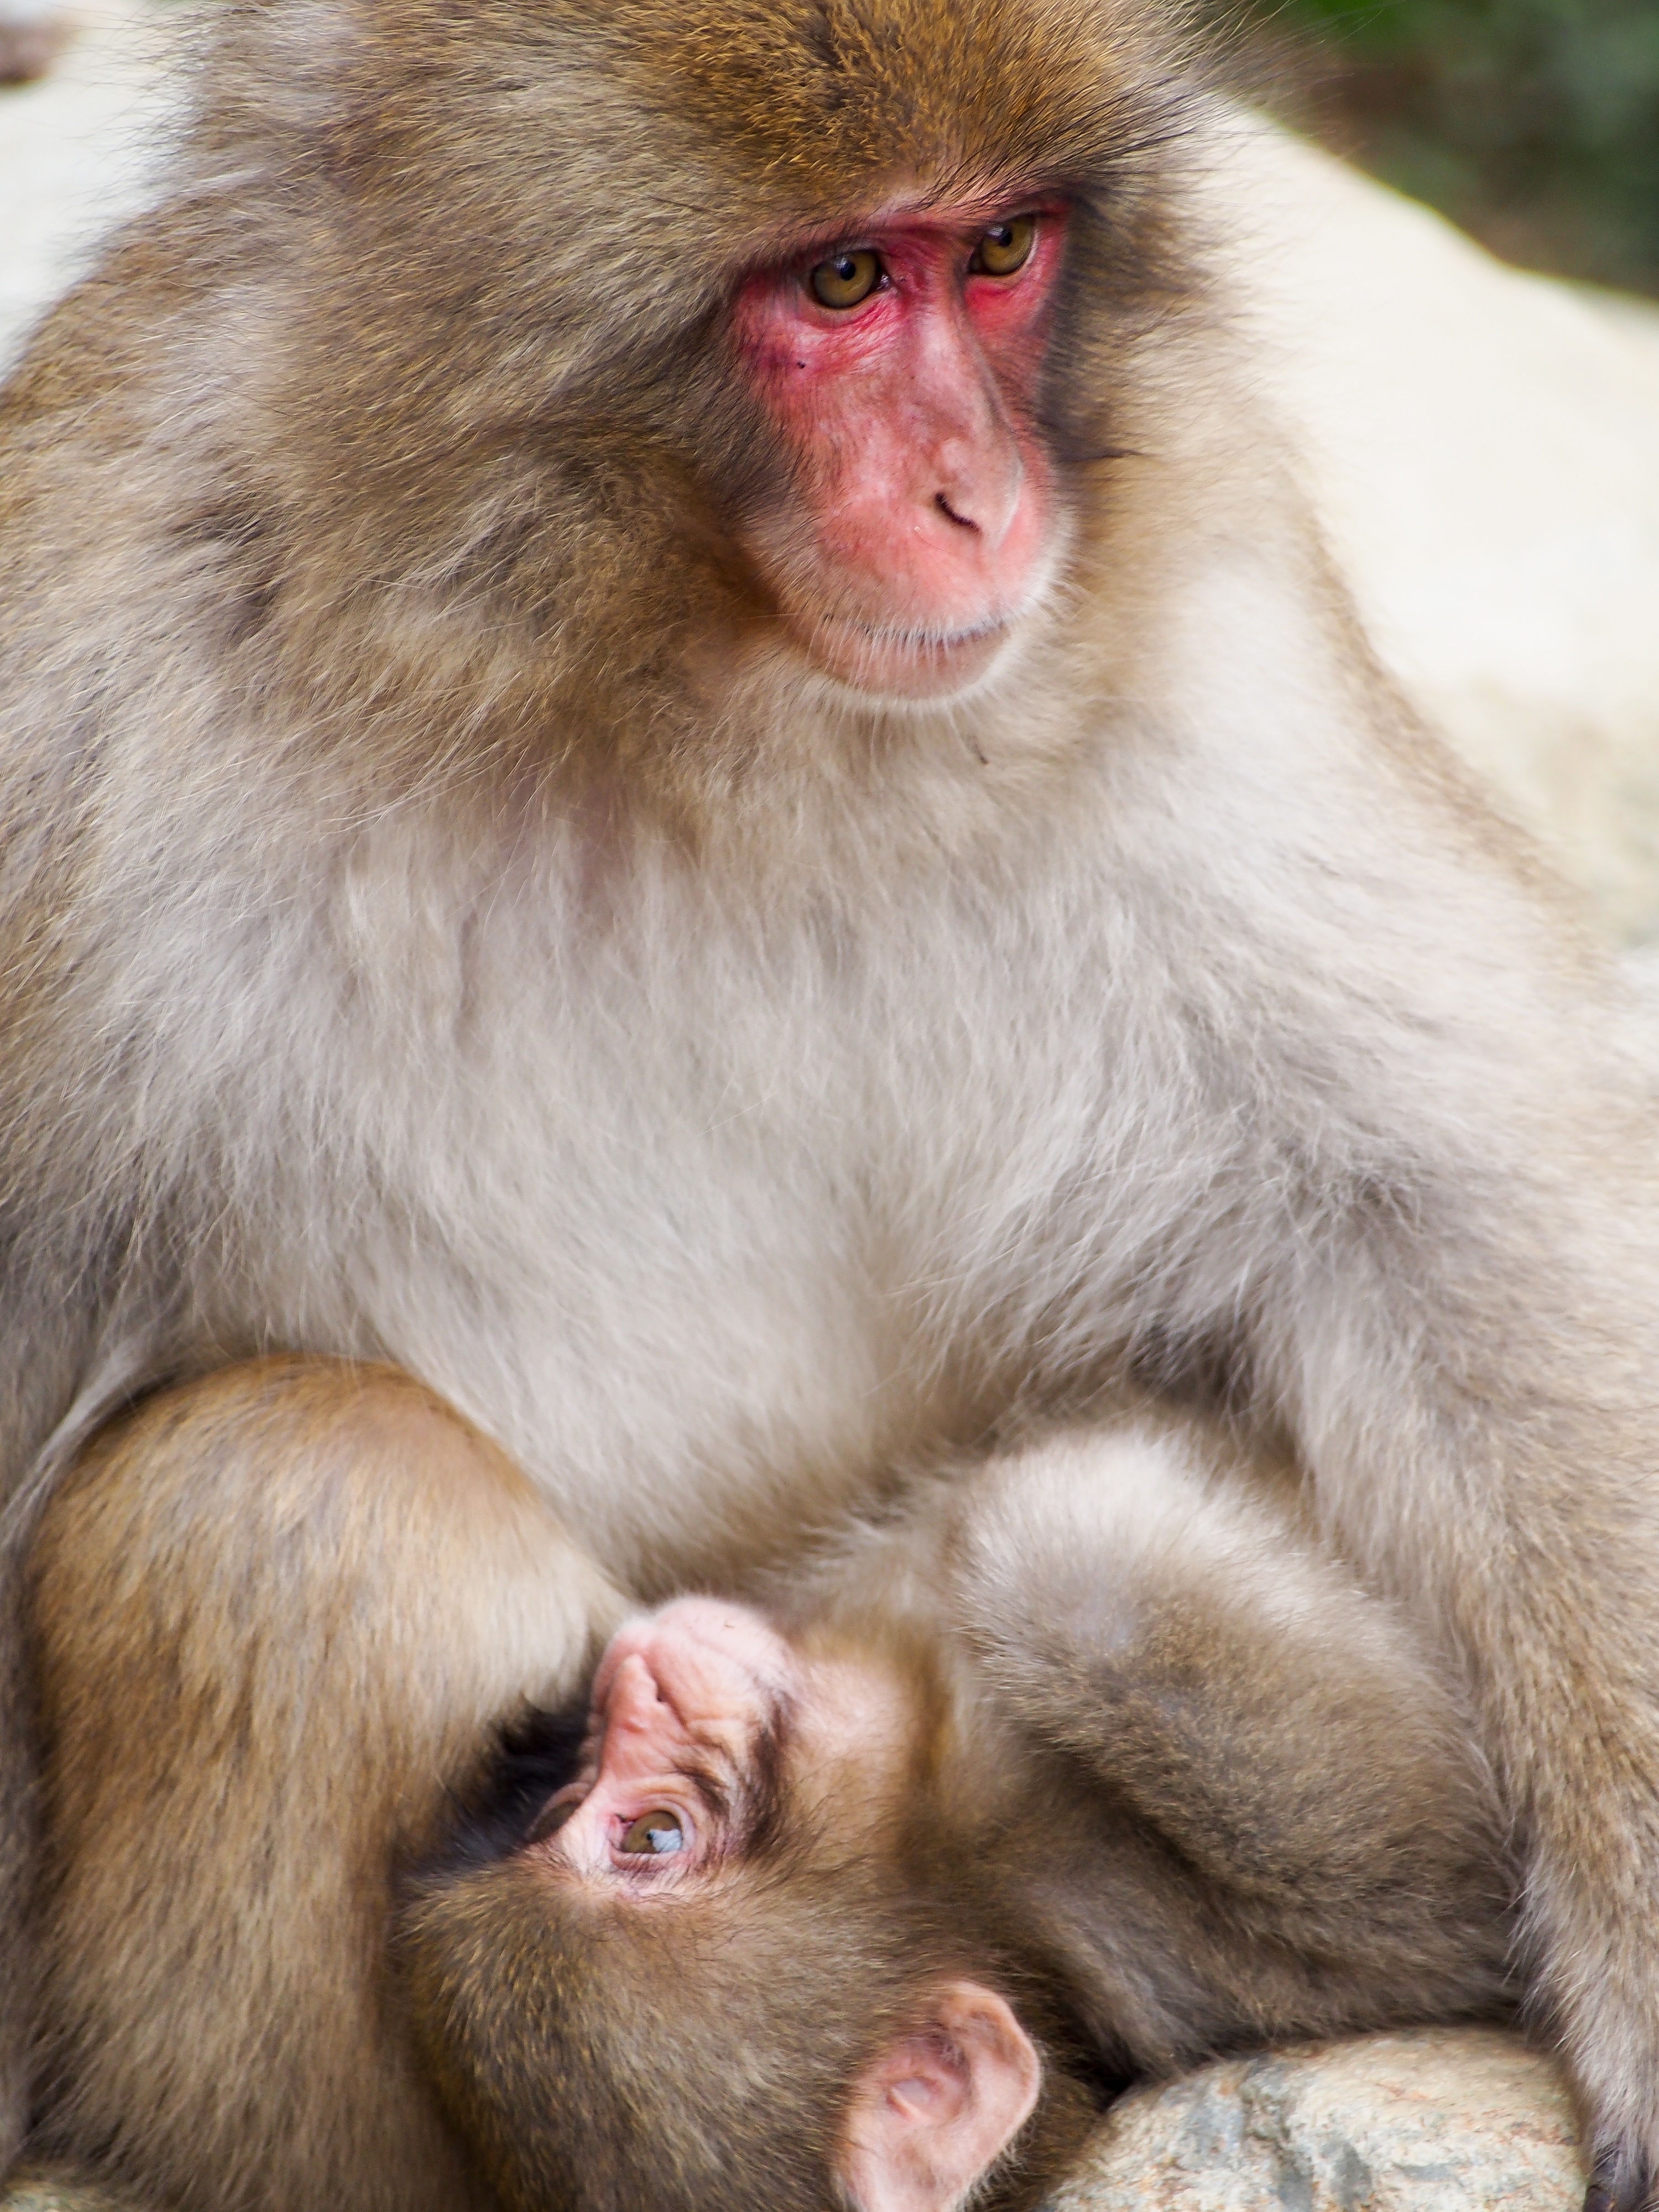
wildlife, mammal, fauna, primate, vertebrate, none, nothing, macaque, old world monkey, japanese macaque, new world monkey, nada